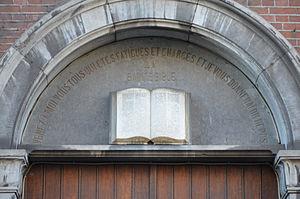
Charleroi (Belgique) - Temple protestant - Construction 1880 - architecte E. Dubois. Bâtiment classé en 1990.
L'Église protestante de Charleroi est une communauté chrétienne protestante réformée et confessante, membre de l'Église protestante unie de Belgique, dont le lieu de culte est situé au Boulevard Audent, au cœur de la ville de Charleroi. Elle se réclame des trois affirmations centrales du message de la Réforme : l'autorité souveraine de la Bible, le salut par la Grâce, et le sacerdoce universel des croyants.